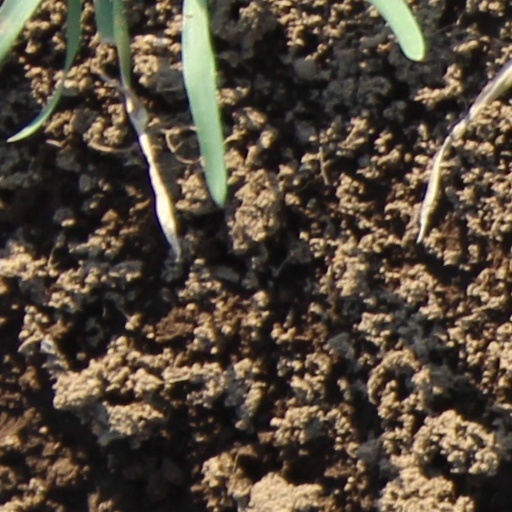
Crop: wheat